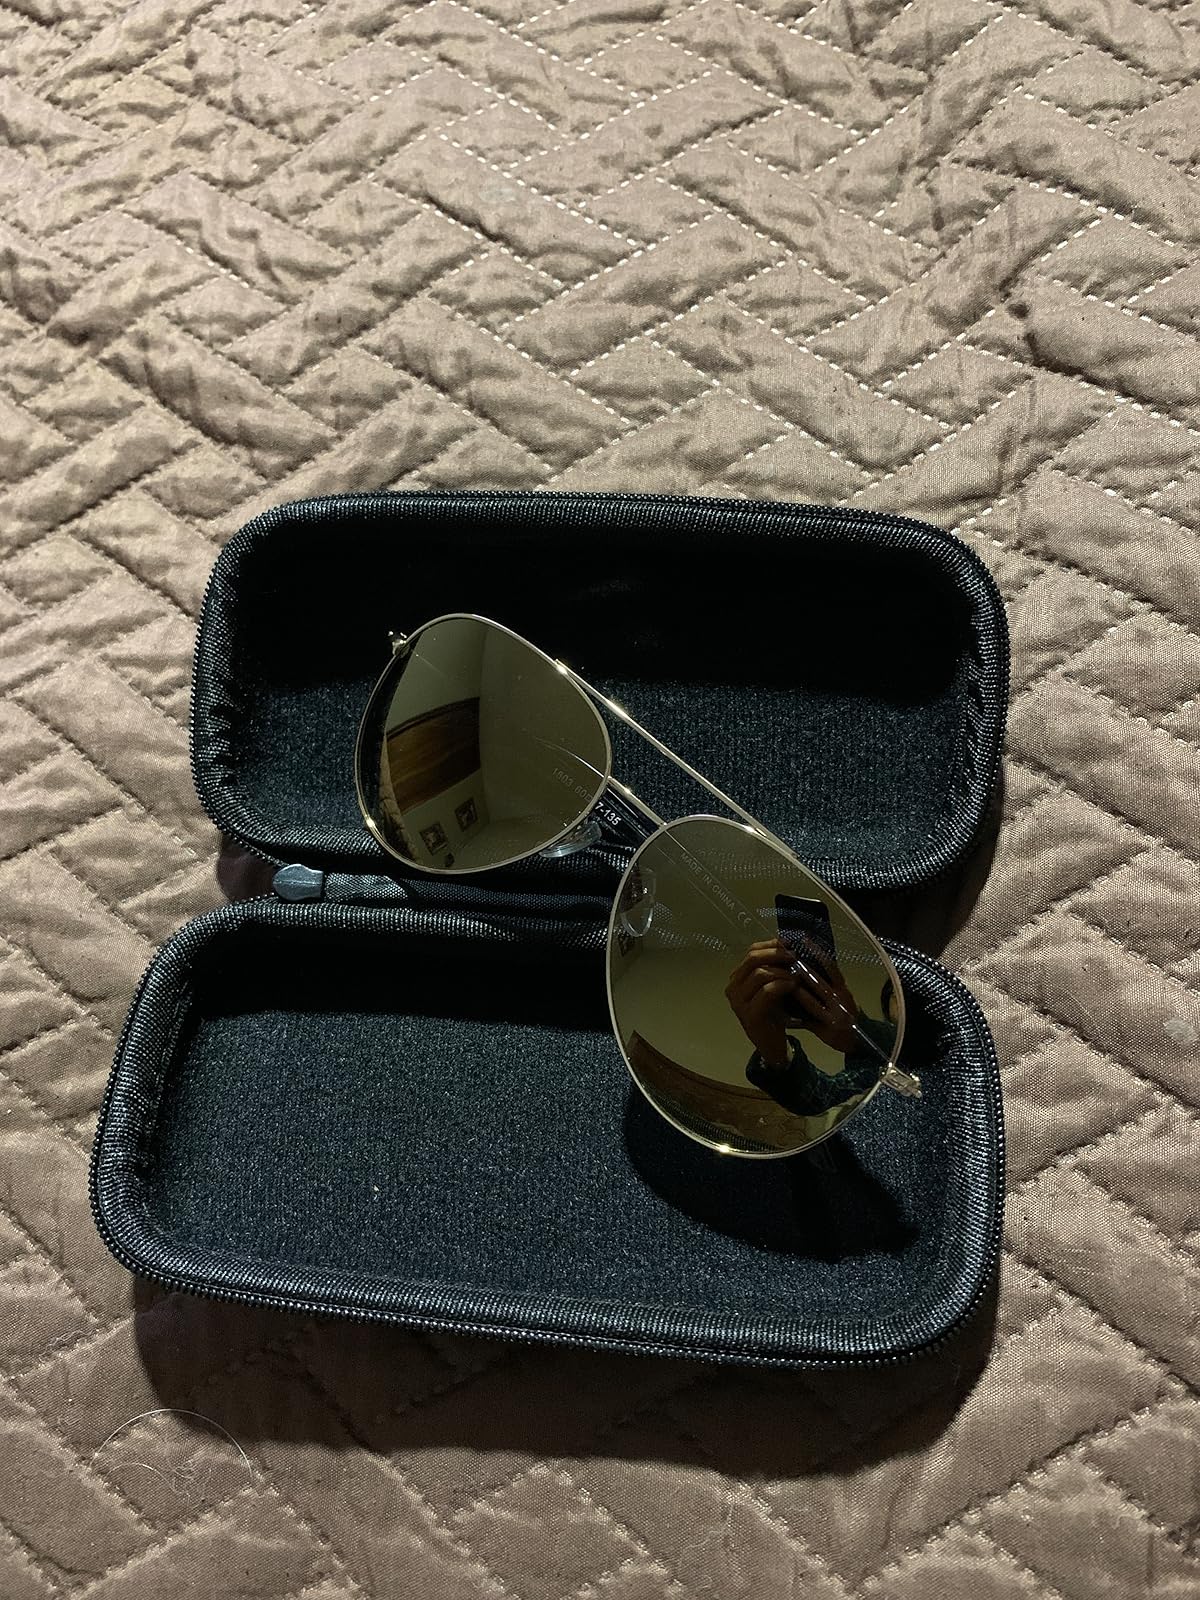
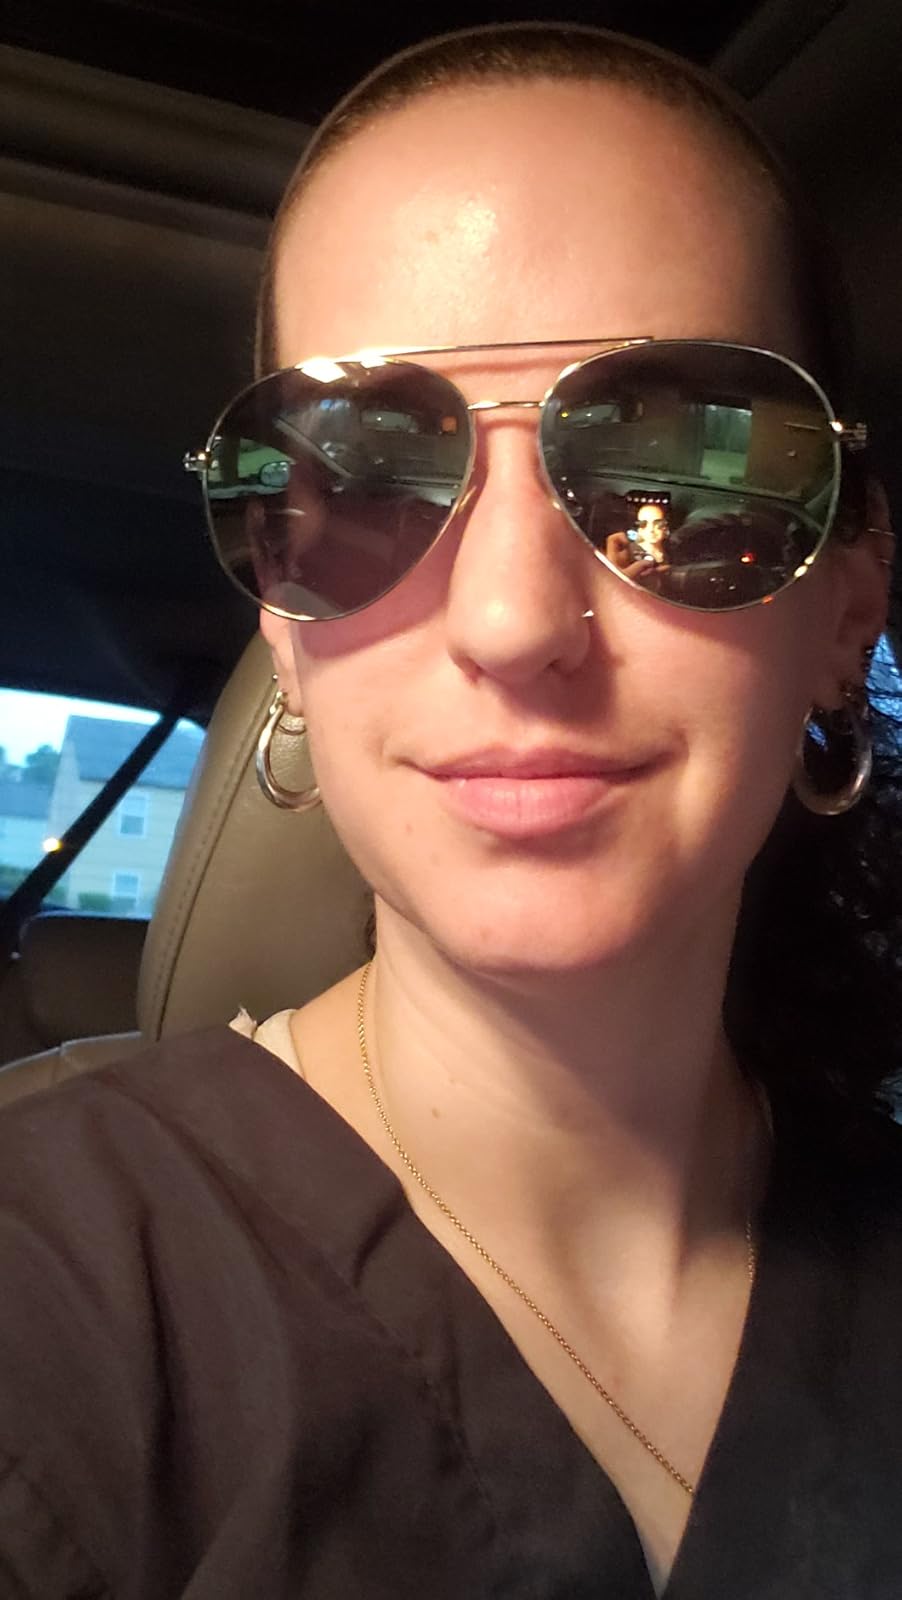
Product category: accessories_sunglasses
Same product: yes